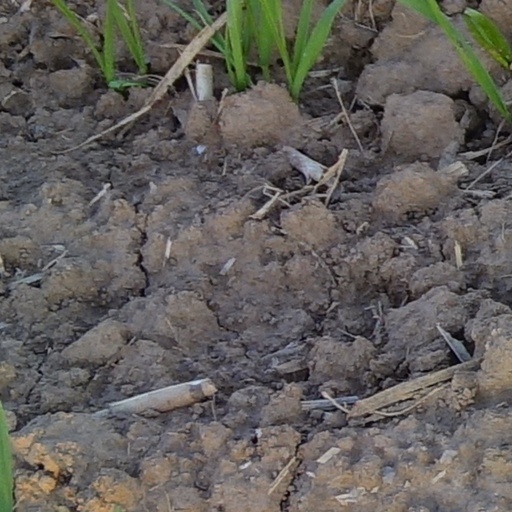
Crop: wheat